Barnabas Collins

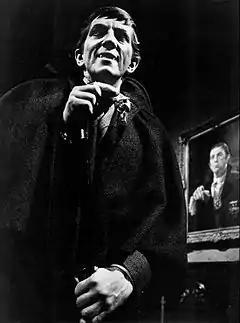
Jonathan Frid as Barnabas Collins.

Barnabas Collins is a fictional character, a featured role in the ABC daytime serial "Dark Shadows", which aired from 1966 to 1971. Barnabas is a 175-year-old vampire in search of fresh blood and his lost love, Josette. The character, originally played by Canadian actor Jonathan Frid, was introduced in an attempt to resurrect the show's flagging ratings, and was originally to have only a brief 13-week run. He was retained due to his popularity and the program's quick spike in ratings, and virtually became the star of the show.